Purple shore crab

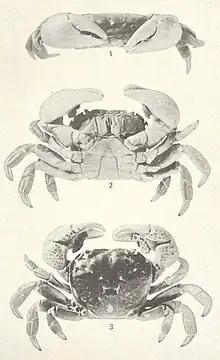
Front, bottom, and top views of the Purple Shore Crab

"Hemigrapsus nudus" begins mating between December and January. The mating process is considered very similar to "pachygrapsus" species, save for that "pachygrapsus" breed in the summer and not the winter. Mating occurs when a male holds the female by her chelipeds, and guides her via his walking legs. The male will use his swimming legs (first pleopods) to move his sperm to the female. Females become gravid (egg bearing) during January to mid-July, most commonly in April. Samples taken from Puget Sound, Washington have shown that roughly 70% of females are carrying fertilized eggs by late January and 99% are gravid by April. Females lay between 400 and 36,000 eggs annually, and second broods are rarely observed. Embyo crabs begin at a size of 380 μm and grow to 450 μm prior to hatching. Hatching typically occurs between May and July, but is highly dependent on water temperature. Broods in Monterey Bay, California, have been observed hatching between October and May; broods in British Columbia, Canada, hatch between April and May; and Friday Harbor, Washington, broods hatch in July. After hatching, the crabs proceed through 5 zoeal stages and one magalopa (post larval) stage prior to achieving juvenile stage.